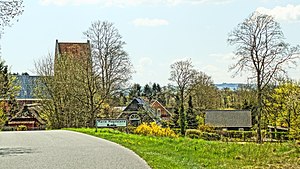
Marie Magdalene Kirke / Bygningshistorie
Marie Magdalene er en landsby på Djursland, der er sammenvokset med Ryomgård. Foto, forår 2015.
Marie Magdalene, landsby på Djursland, forår 2015
Marie Magdalene Kirke, Marie Magdalene Sogn, Sønderhald Herred i det tidligere Randers Amt.